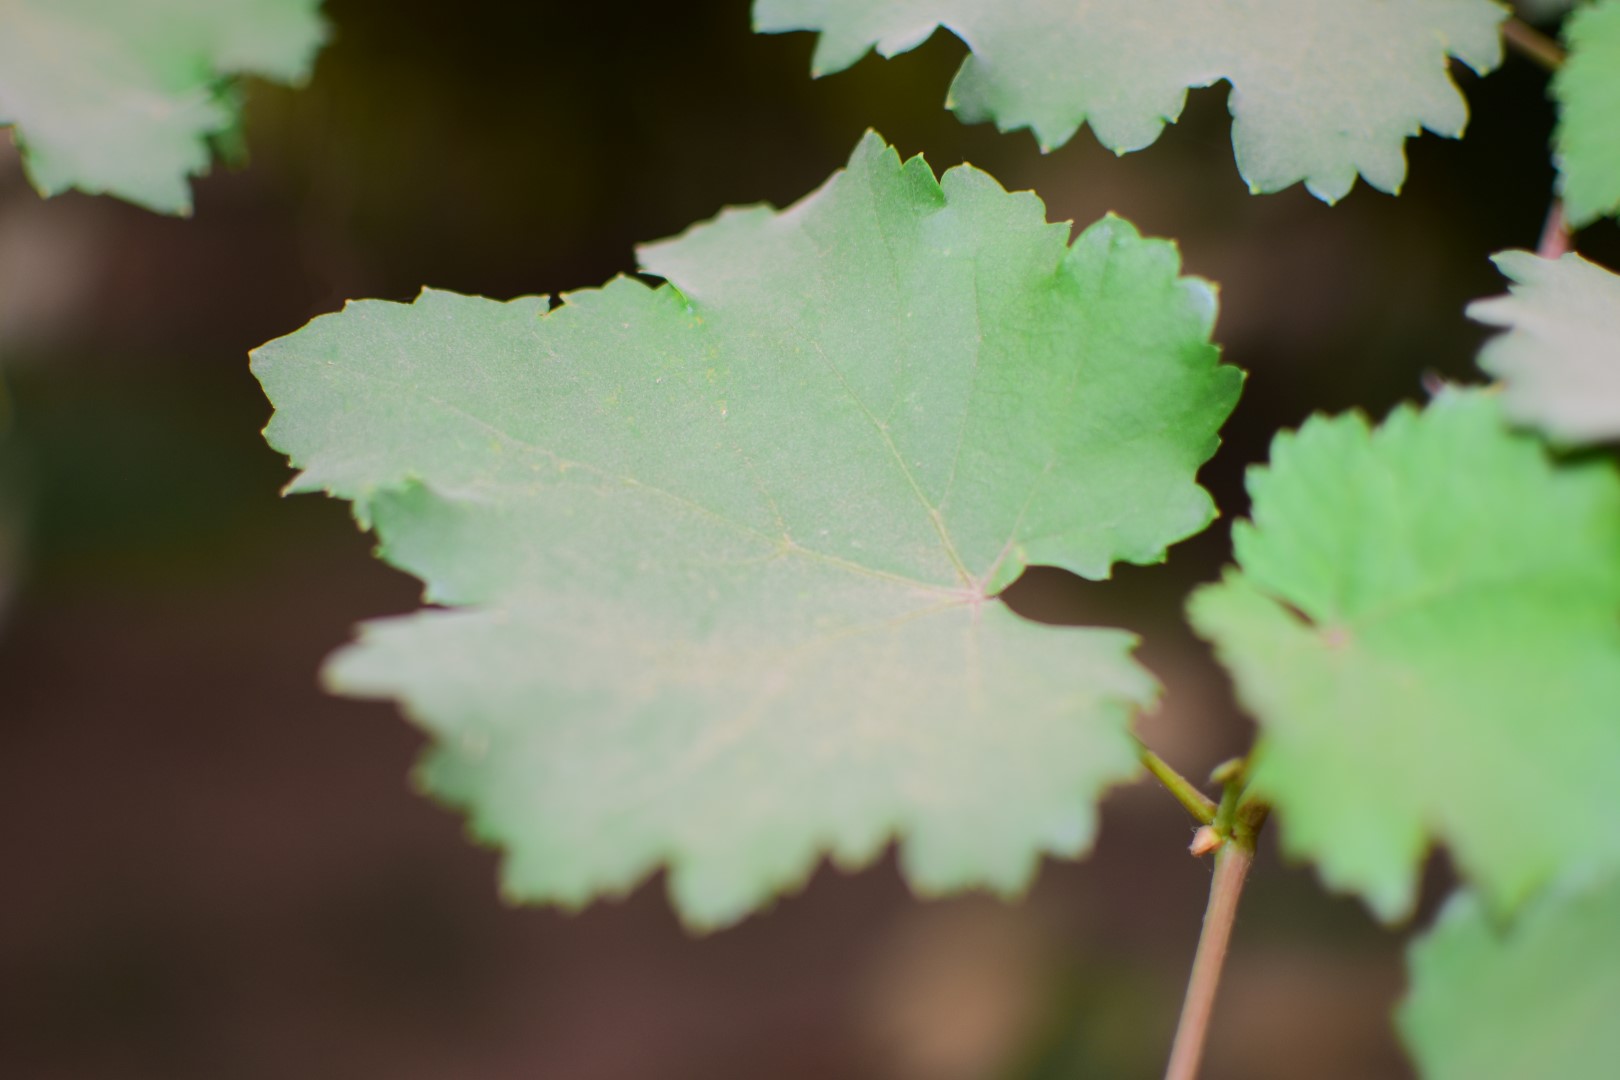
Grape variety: Kamali